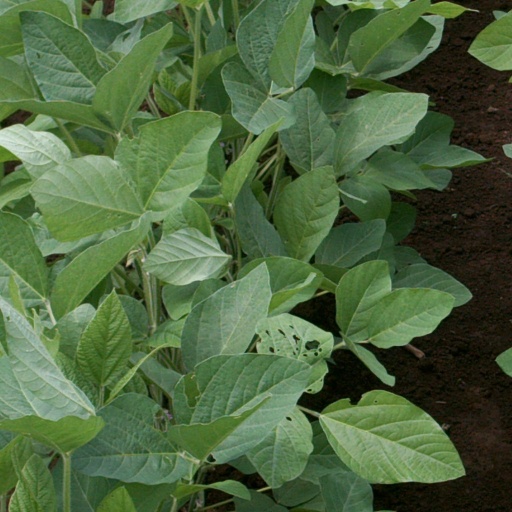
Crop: soybean